Xun Guan

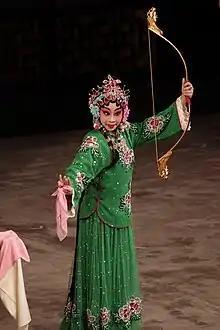
Xun Guan portrayed by a 11-year-old Peking opera actress during a 2015 performance in Tianchan Theatre, Shanghai, China.

Xun Guan was the daughter of Xun Song, the Chief Controller of Jingzhou north of the Yangzi, who in turn was descended from Xun Yu, a famous adviser to the Han dynasty warlord Cao Cao. The "Book of Jin" describes her as having an exceptional spirit since she was young.